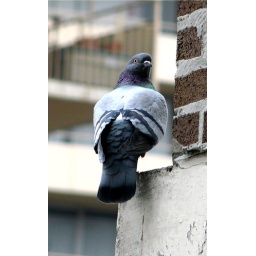
same pigeon perched one floor above my balcony, different angle with other building in background